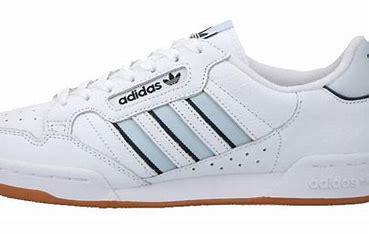
Brand: Adidas
Model: Continental 80 Stripes